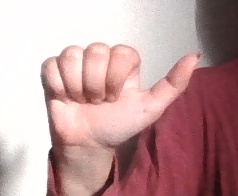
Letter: dhad